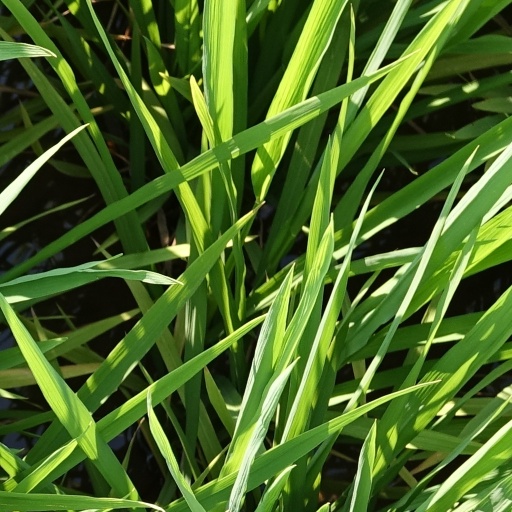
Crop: rice